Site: brandenburg
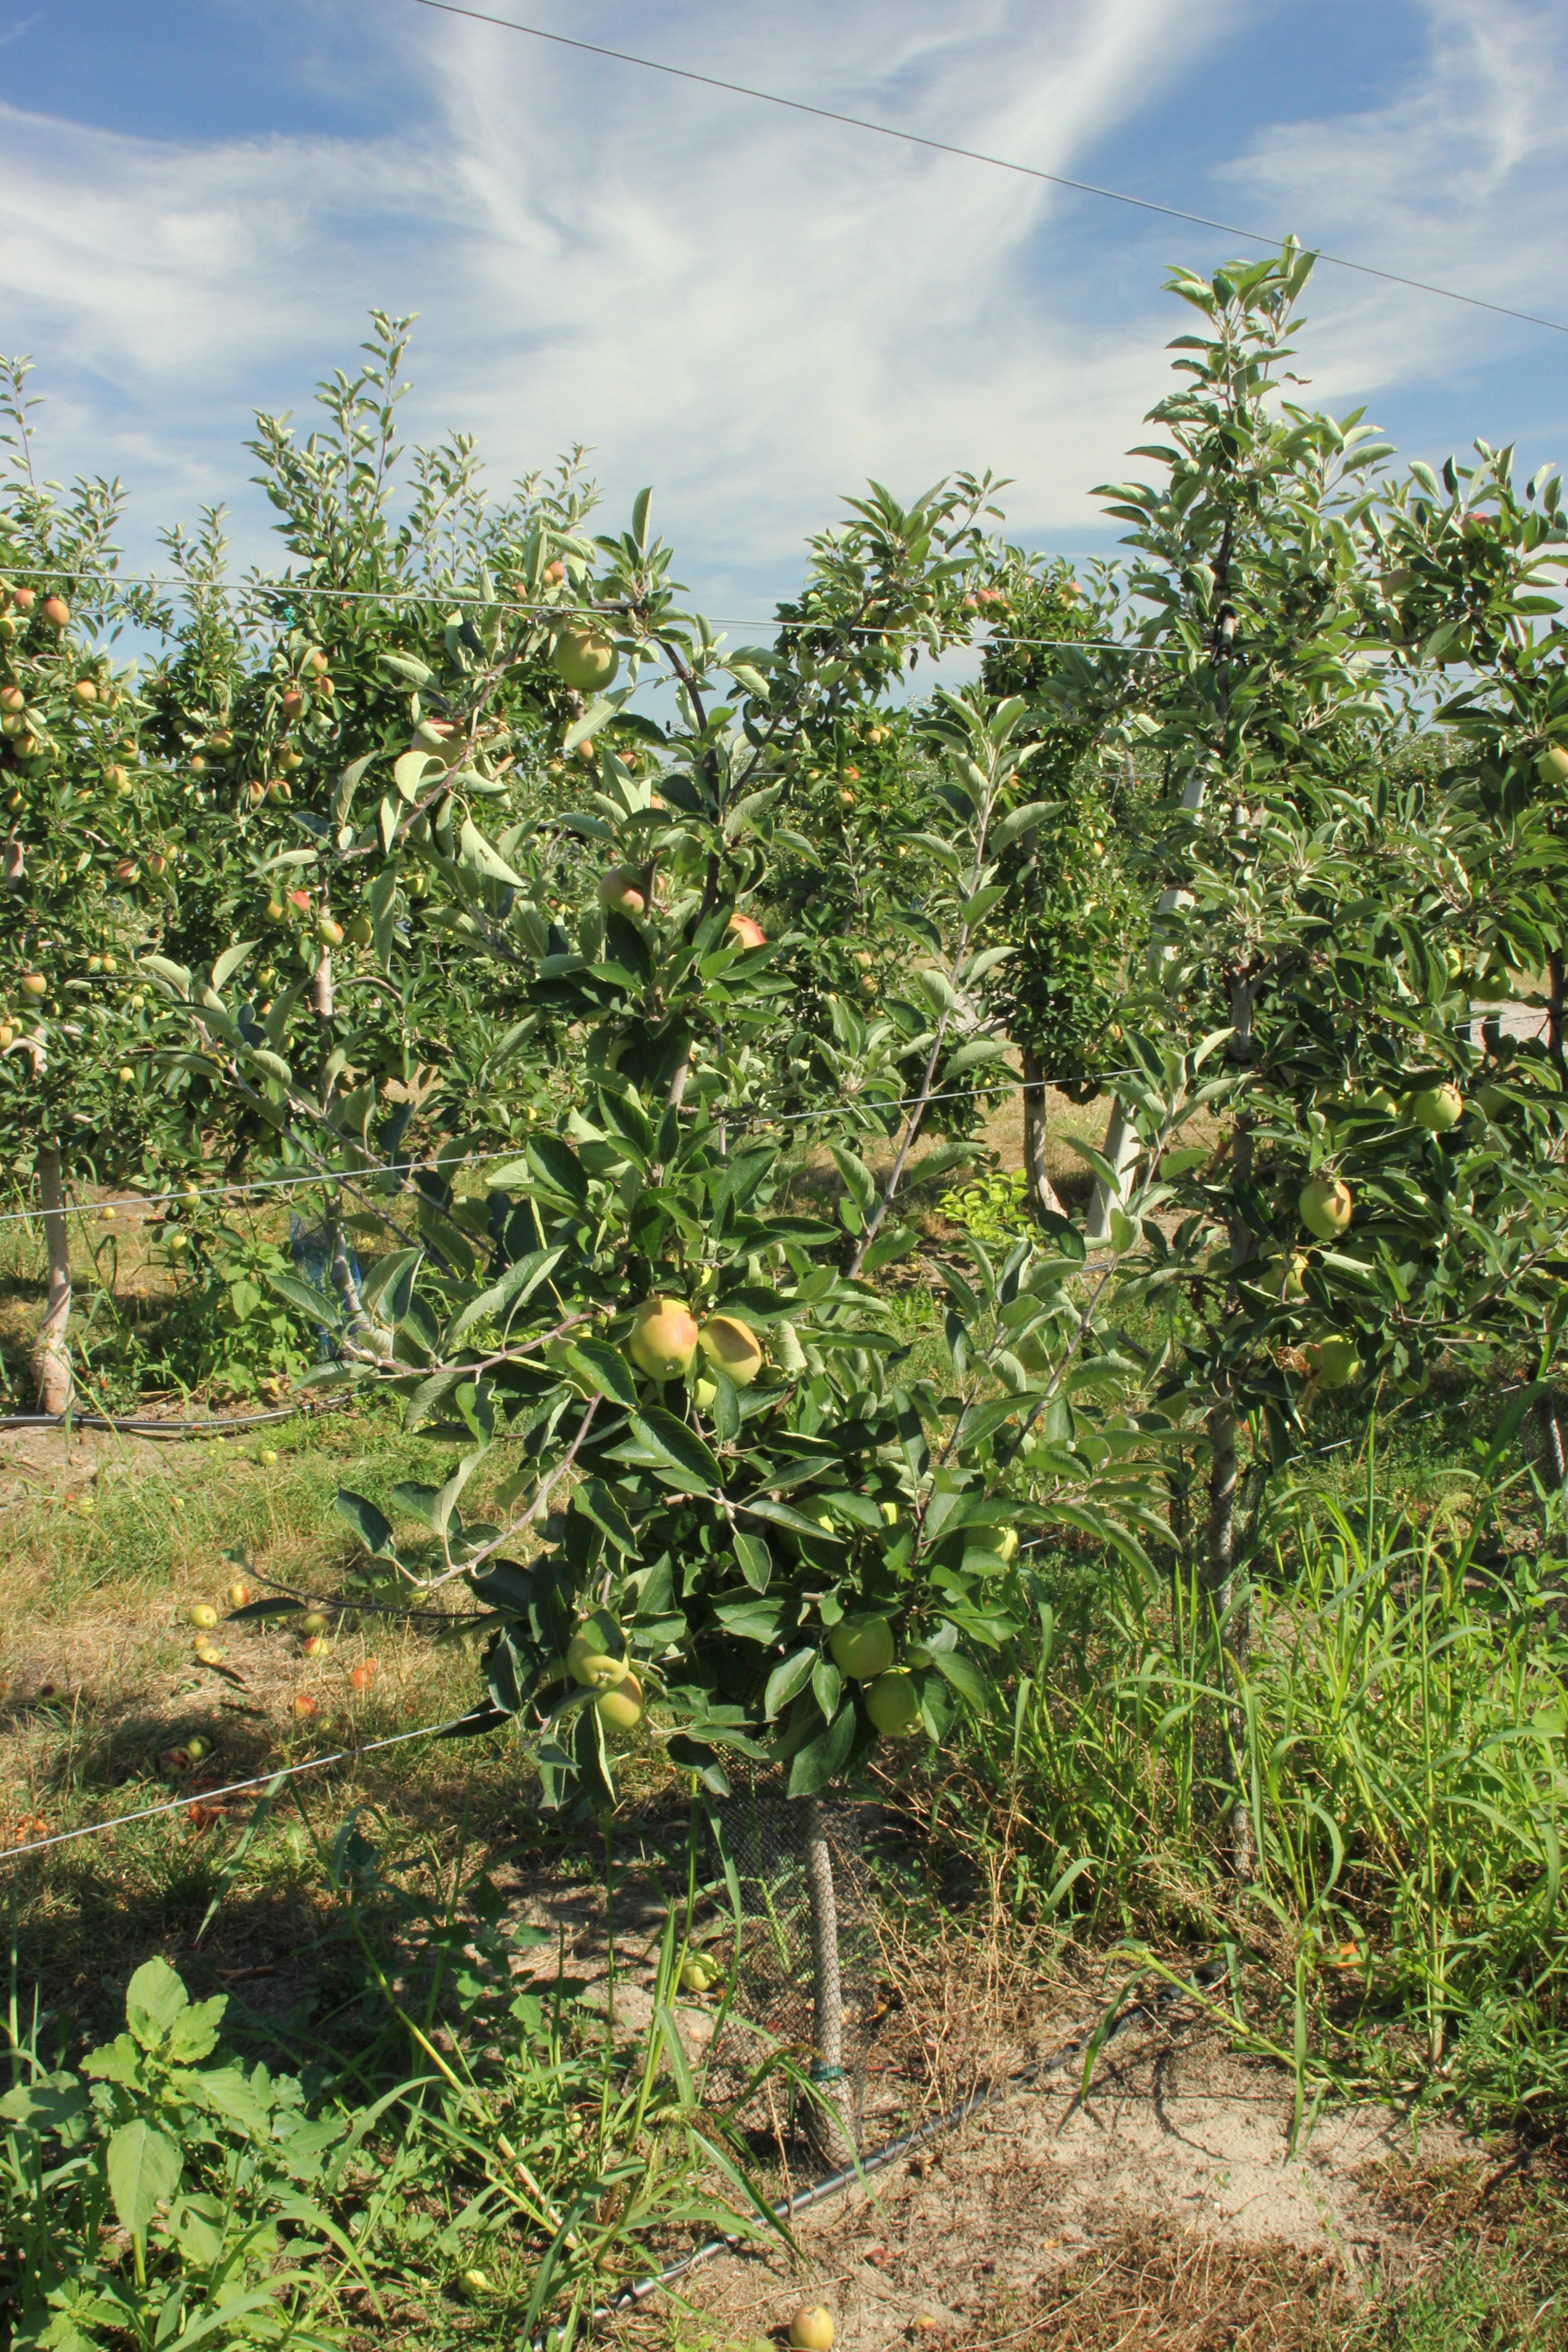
Growth stage (BBCH 77): Development of fruit